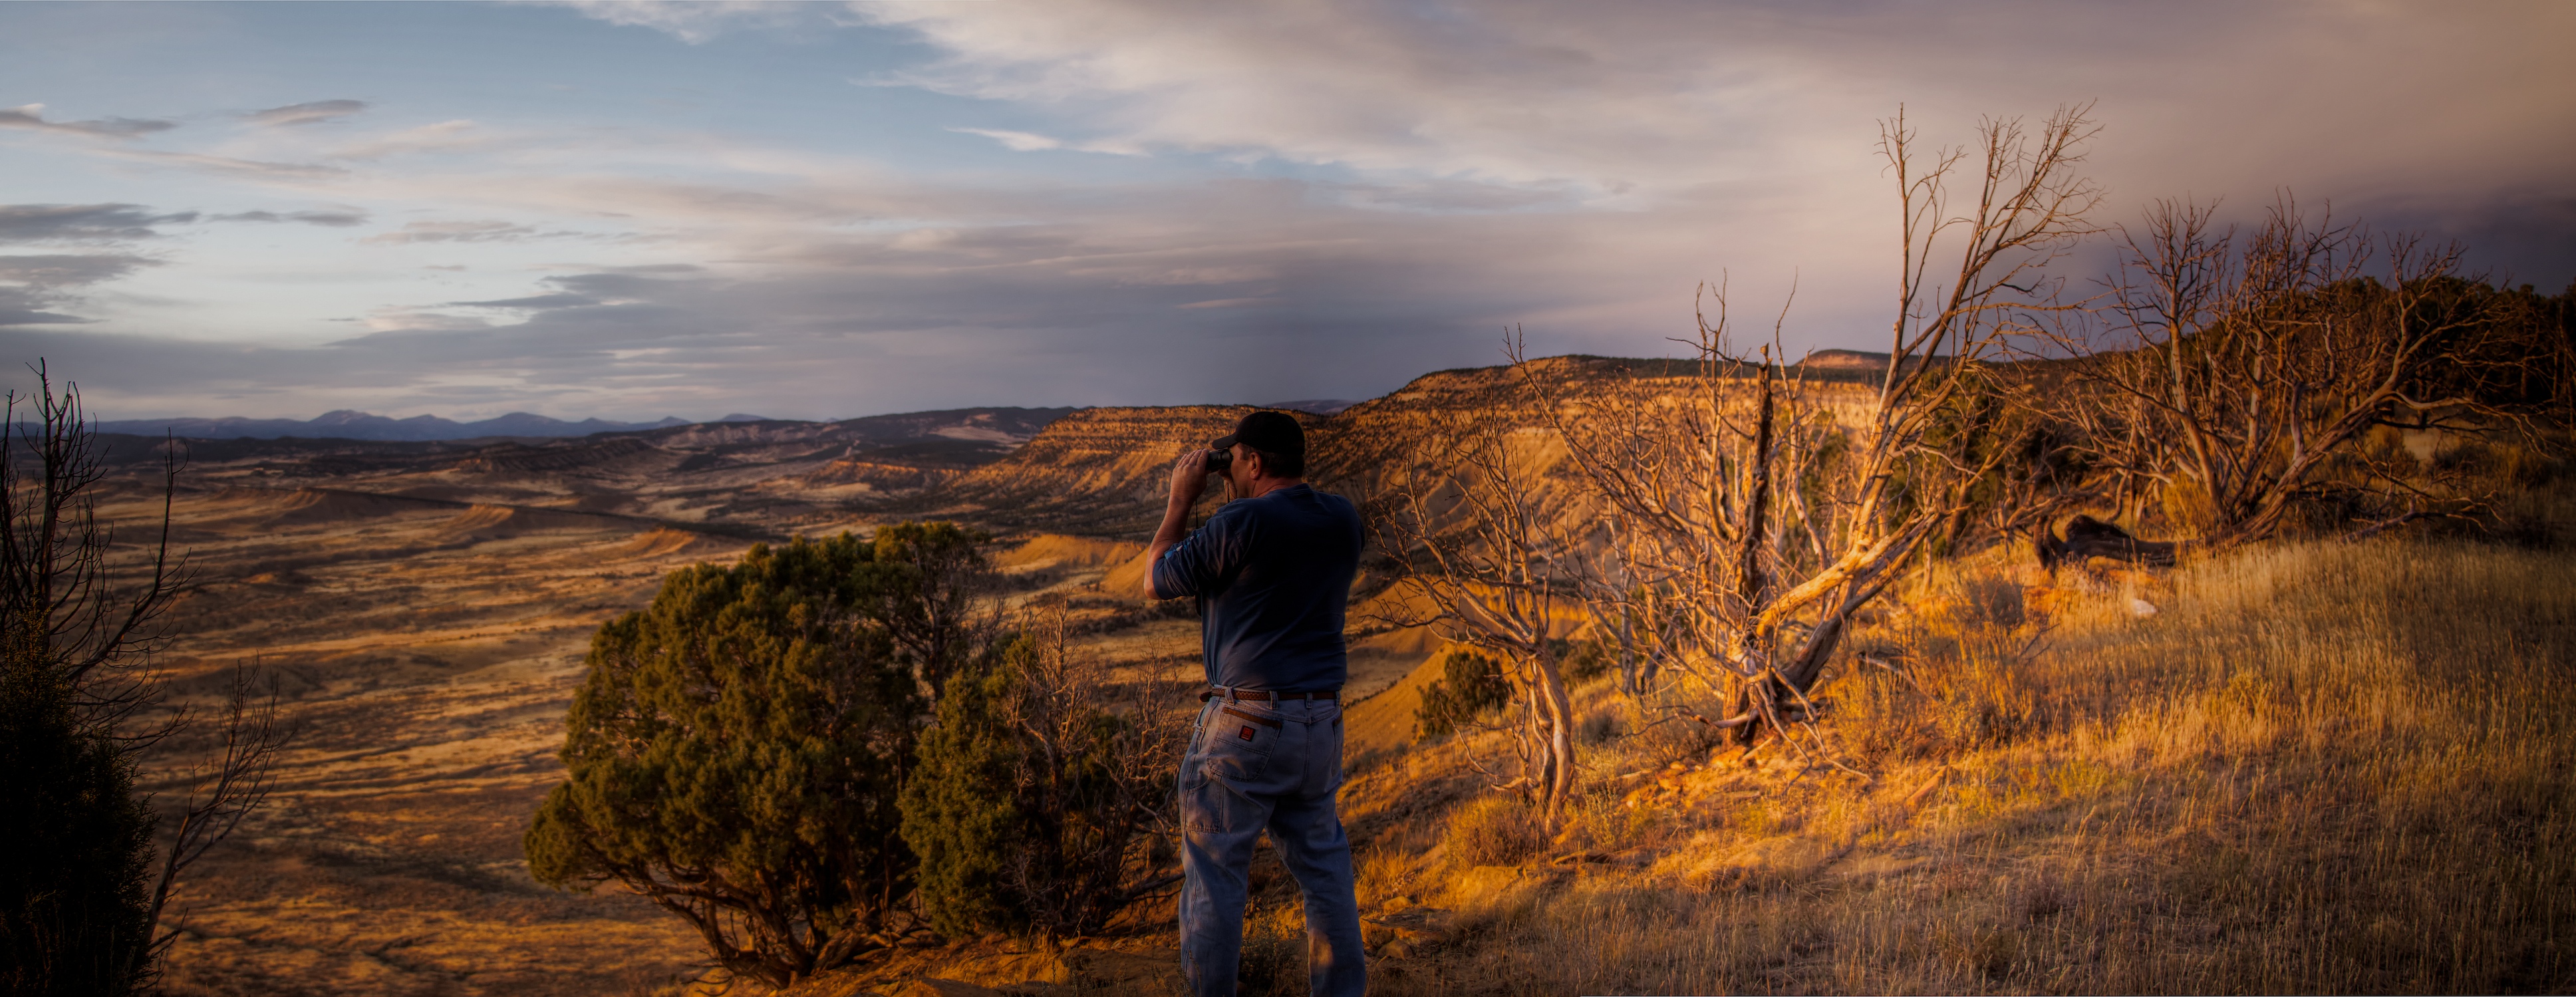
landscape, tree, nature, rock, wilderness, mountain, cloud, sunrise, sunset, sunlight, morning, hill, dawn, panorama, cliff, dusk, evening, reflection, autumn, canon, terrain, ridge, dad, hdr, composite, colorado, cool, mountains, hunting, 50d, stitch, meeker, pinyon, rural area, natural environment, geographical feature, atmospheric phenomenon